Dedication Stone

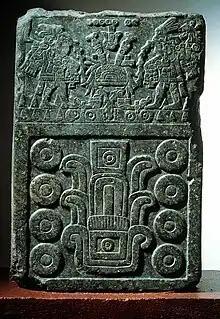
Dedication Stone

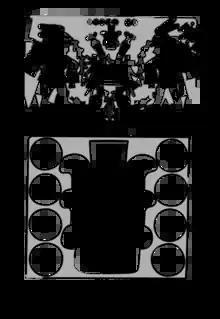
A rendering of the Dedication Stone from the Templo Mayor showing Tizoc and Ahuitzotl letting blood.

The lower portion of the stone has the glyph 8 Reed (8 Acatl) carved in an abstract design with double outlines. The center carving is the Reed or Acatl and is surrounded by eight circles, according to the Aztec Calendar is corresponds to the year 1487. The upper portion of the plaque bears the emperor Ahuitzotl (on the right) with his predecessor and brother Tizoc (on the left) dressed as identitical priests. The two priests on this stone wear a xicolli, pouches on their backs and incense bags. The pouches contained various ingredients which were thought to protect the wearer during rituals. On their heads are aztaxelli (forked feather headdresses) that were worn by warriors and sometimes priests as seen in the Codex Borbonicus. They are holding incense bags and are piercing their ears with a bone. Blood flows from their ears into the open mouth of Tlaltecuhtli. Between the two rulers is a grass ball of sacrifice, or zacatapayolli, with the bone piercers that are used for autosacrafice. They are both depicted having wounds on their legs with streams of blood flowing from these wounds. Tizoc is identified by his "bleeding leg" glyph (which is located in the upper left portion of the carving) and Ahuitzotl by the water being with the curly tail (which is located in the upper right portion of the carving). They are both shown barefoot as a symbol of divinity. Above the two men is the date 7 Reed (7Acatl) or 1486, which is assumed to be the glyph (the very center and top of the carving has the reed and seven circles carved) that corresponds to the actual date of the temple's dedication. The first interpretation of this stone was by Jose Fernando Ramirez, as an appendix of the History of the Conquest of Mexico by W.H. Prescott published in 1845. Later on, Manuel Orozco y Berra did a more complete interpretation of this stone and their study has become standard. The Dedication Stone is currently located in the National Museum of Anthropology in Mexico City.